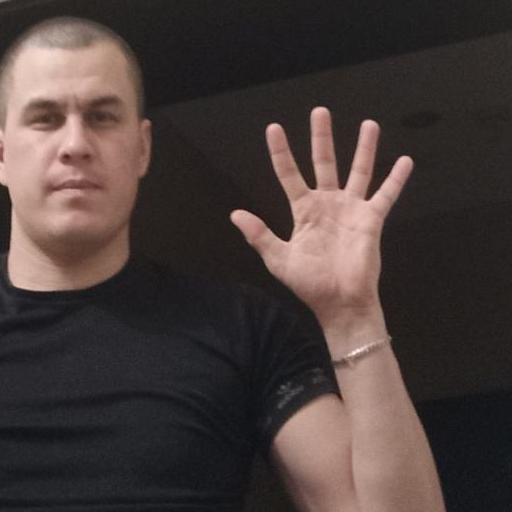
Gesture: palm